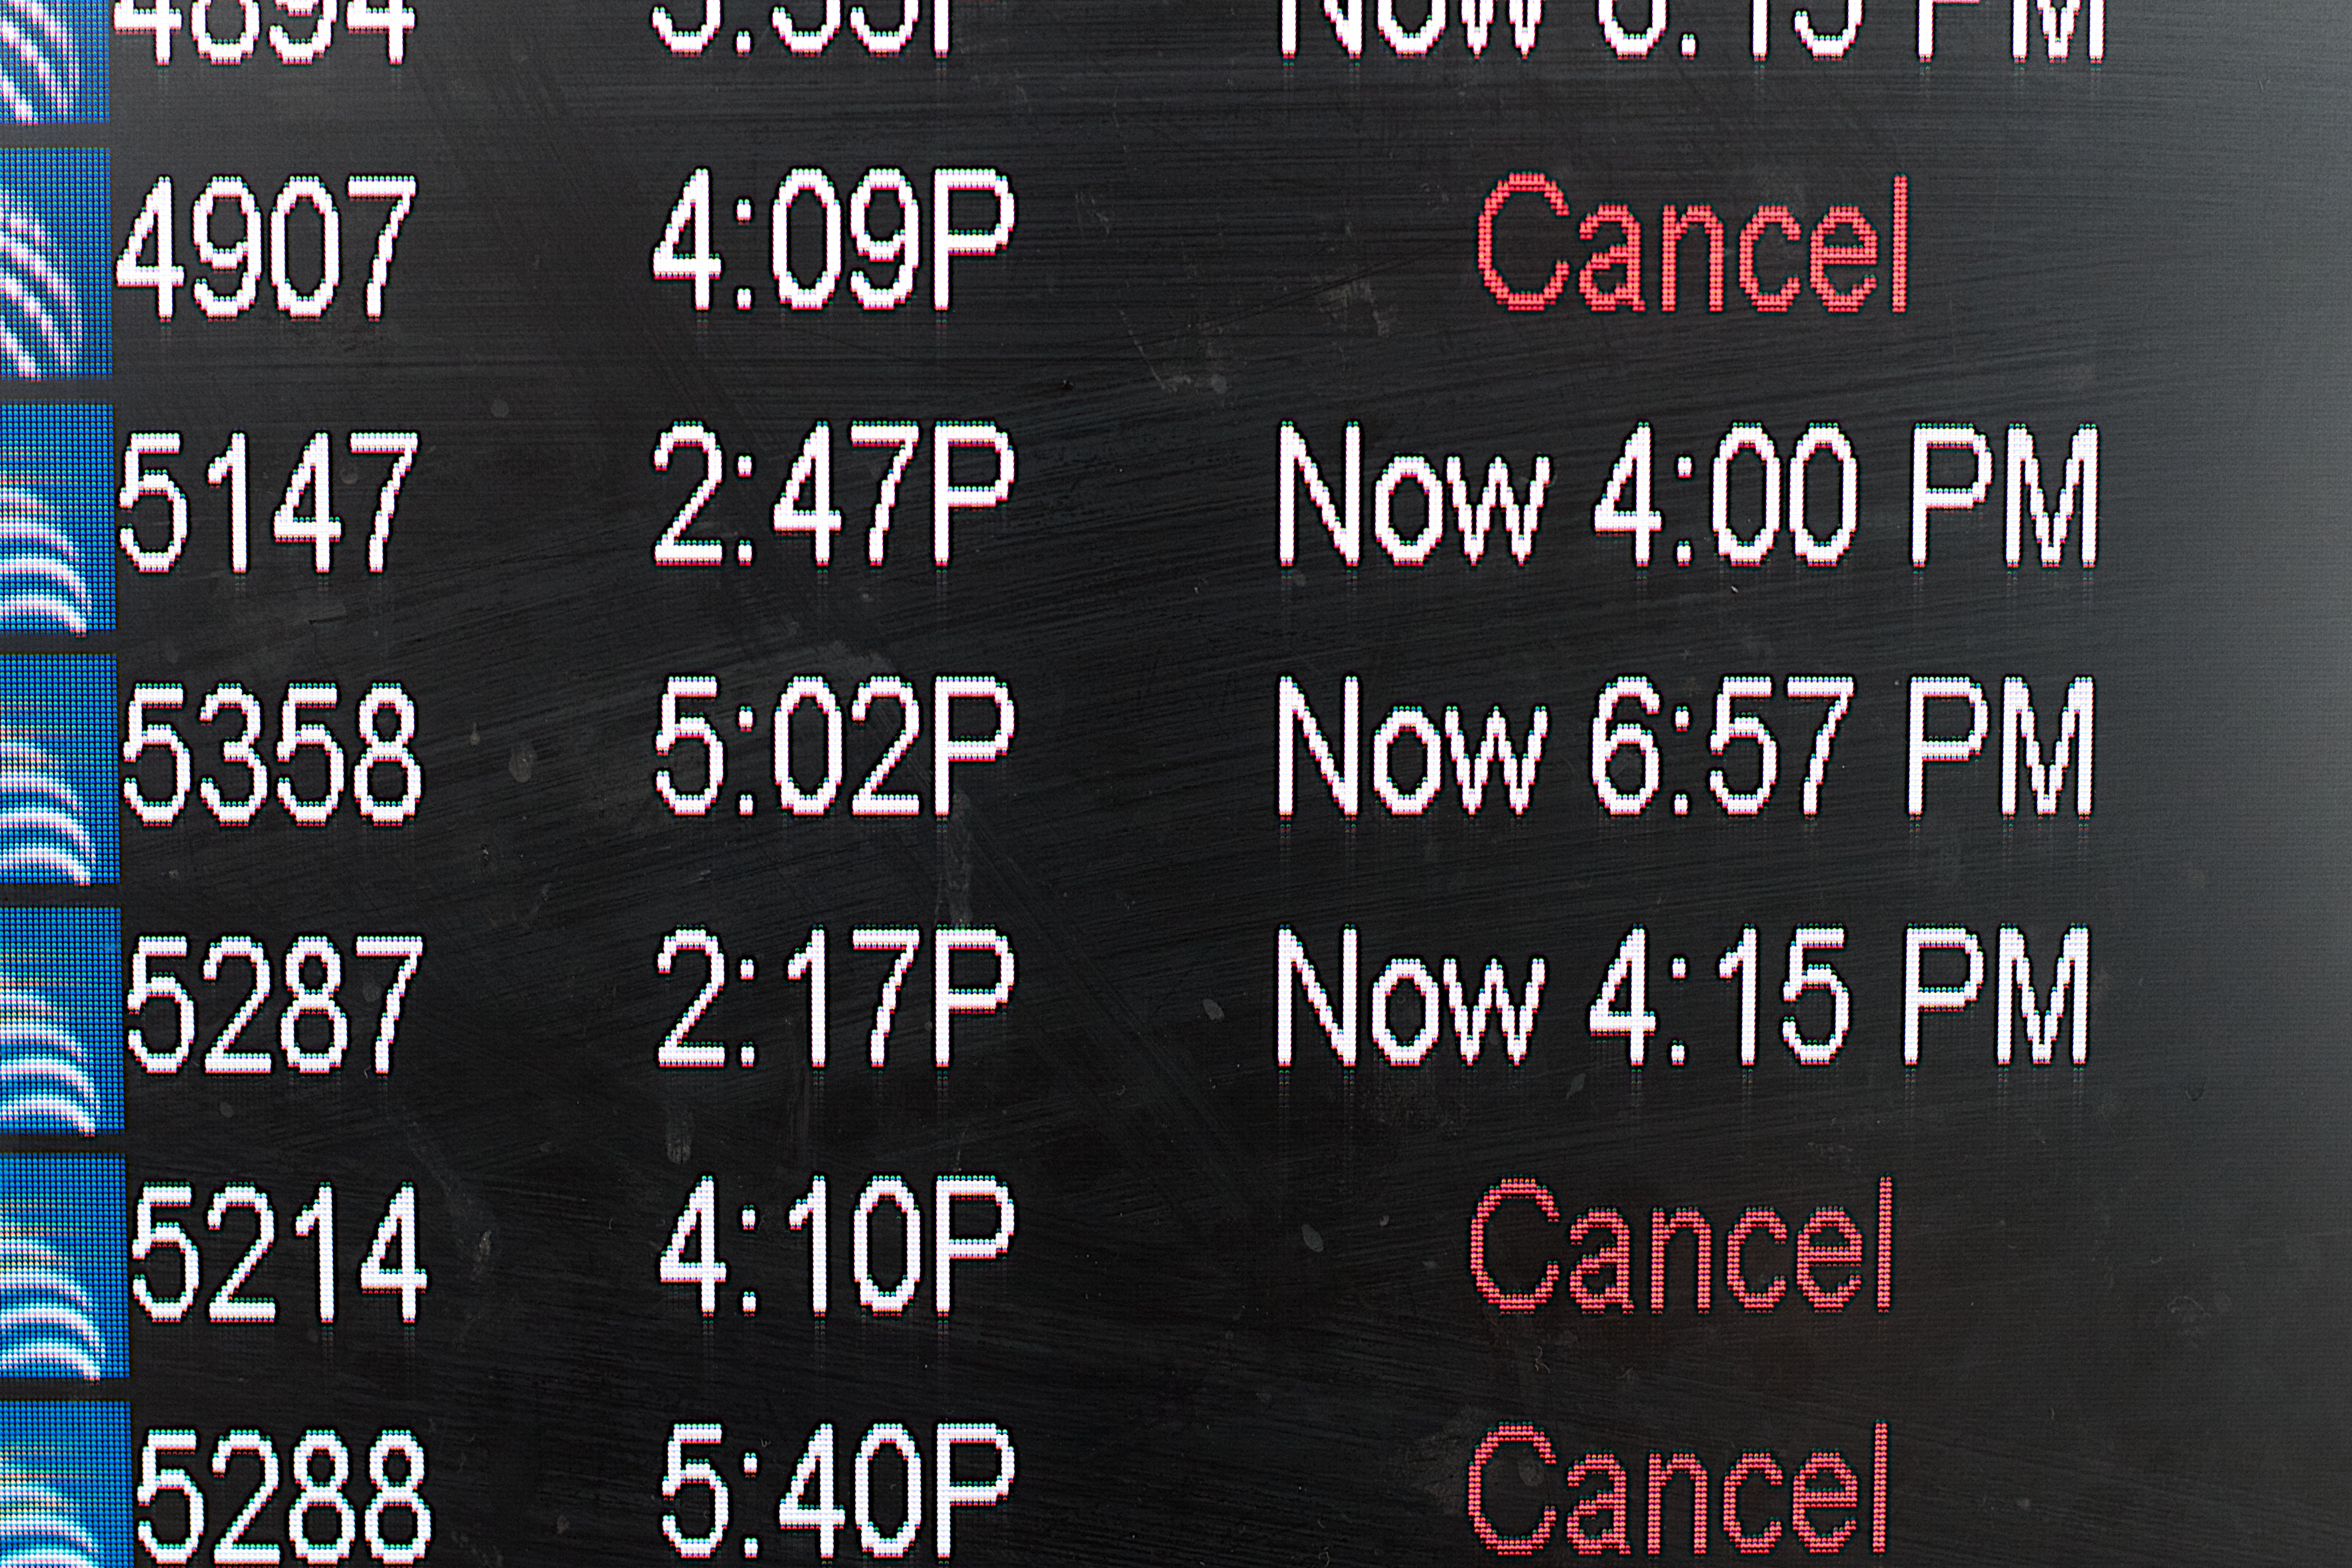
number, brand, font, text